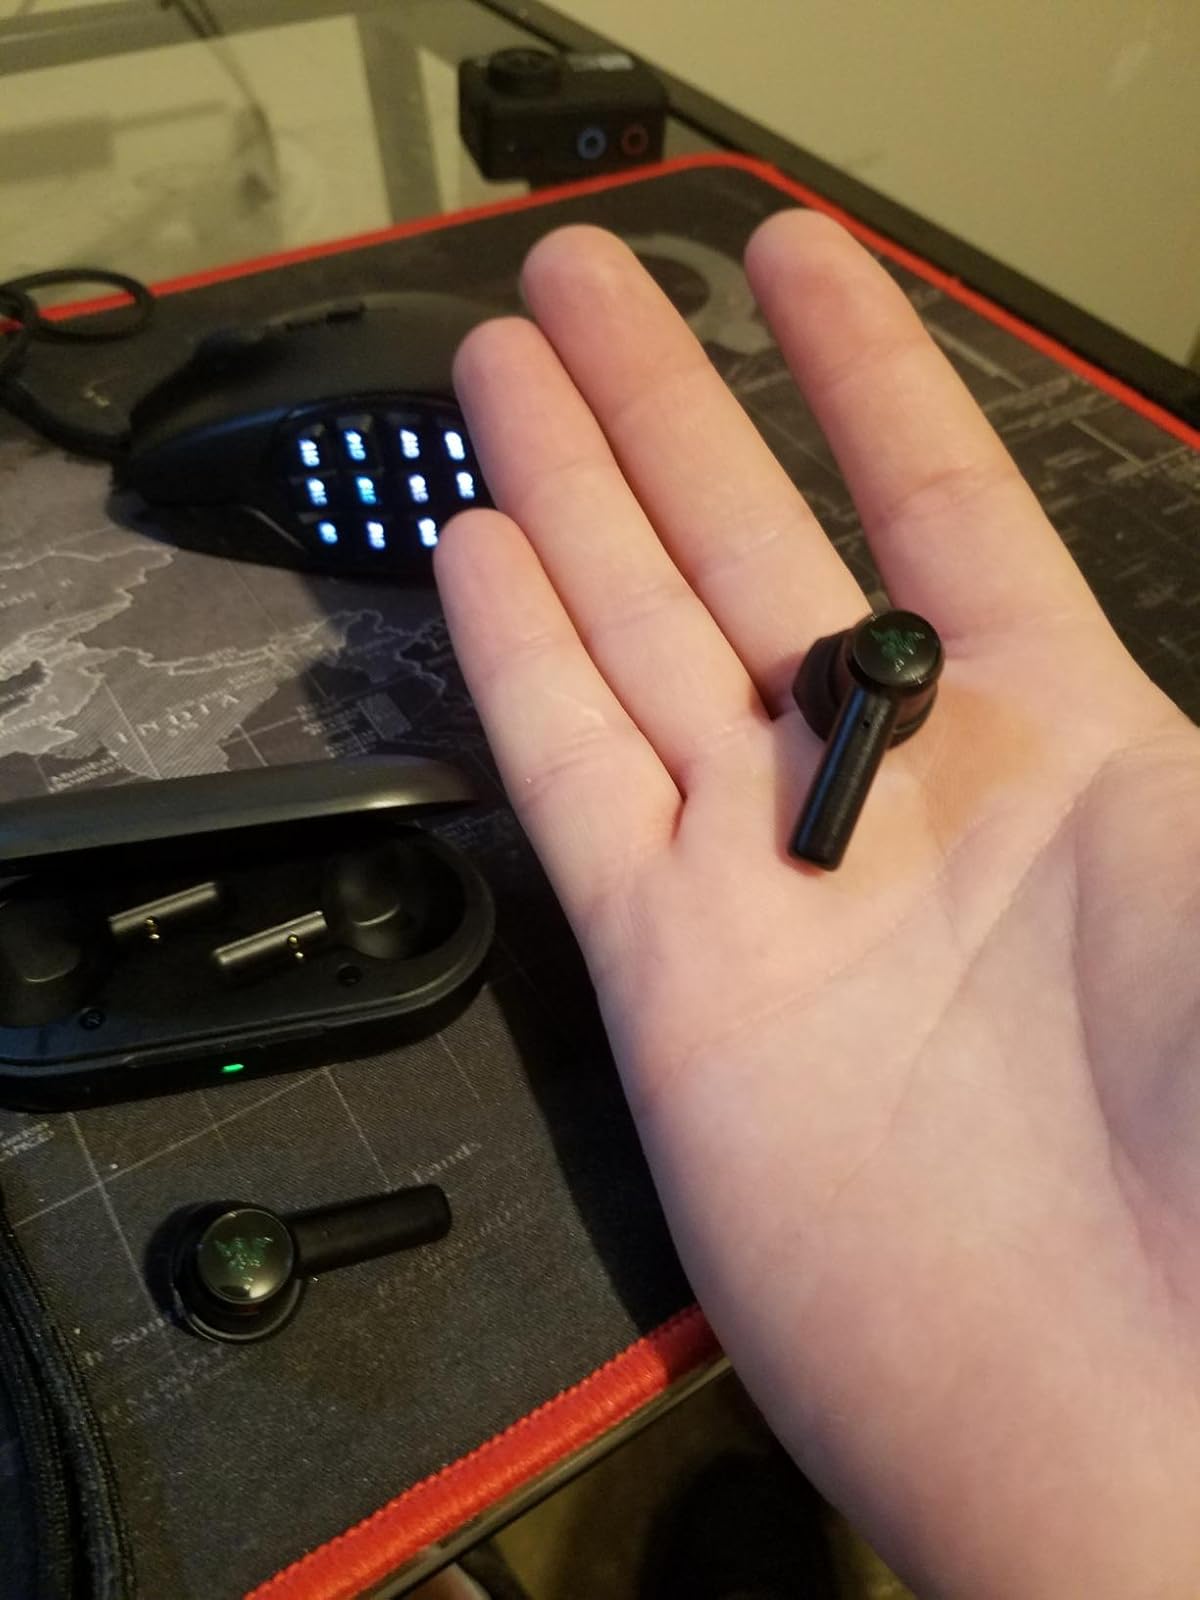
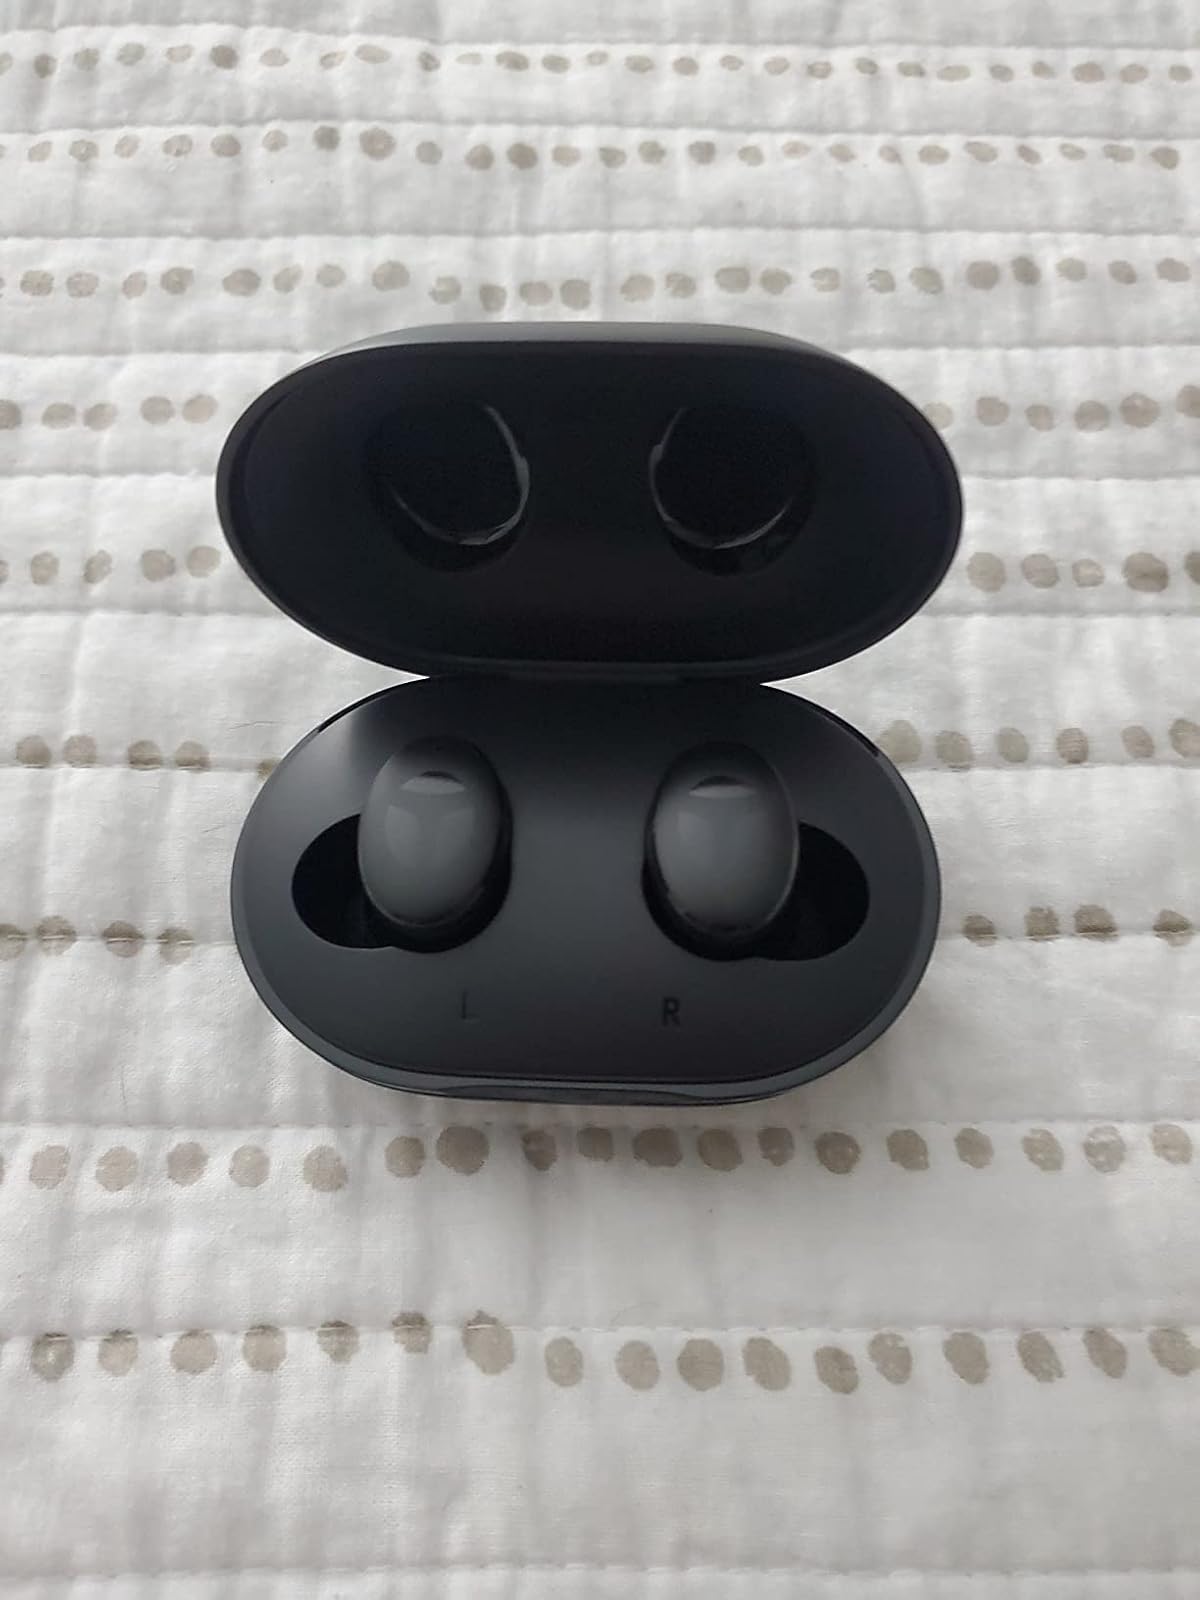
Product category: earbuds
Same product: no